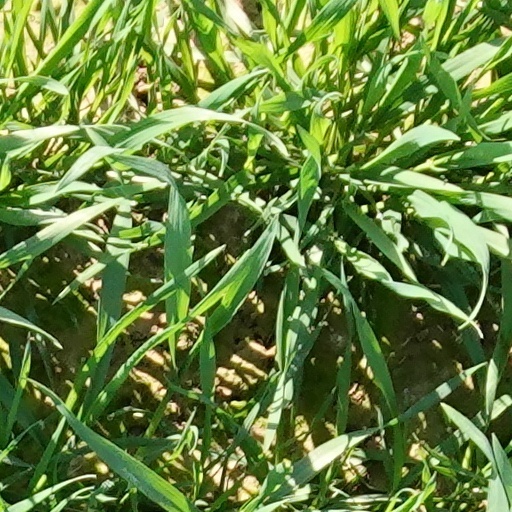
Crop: wheat